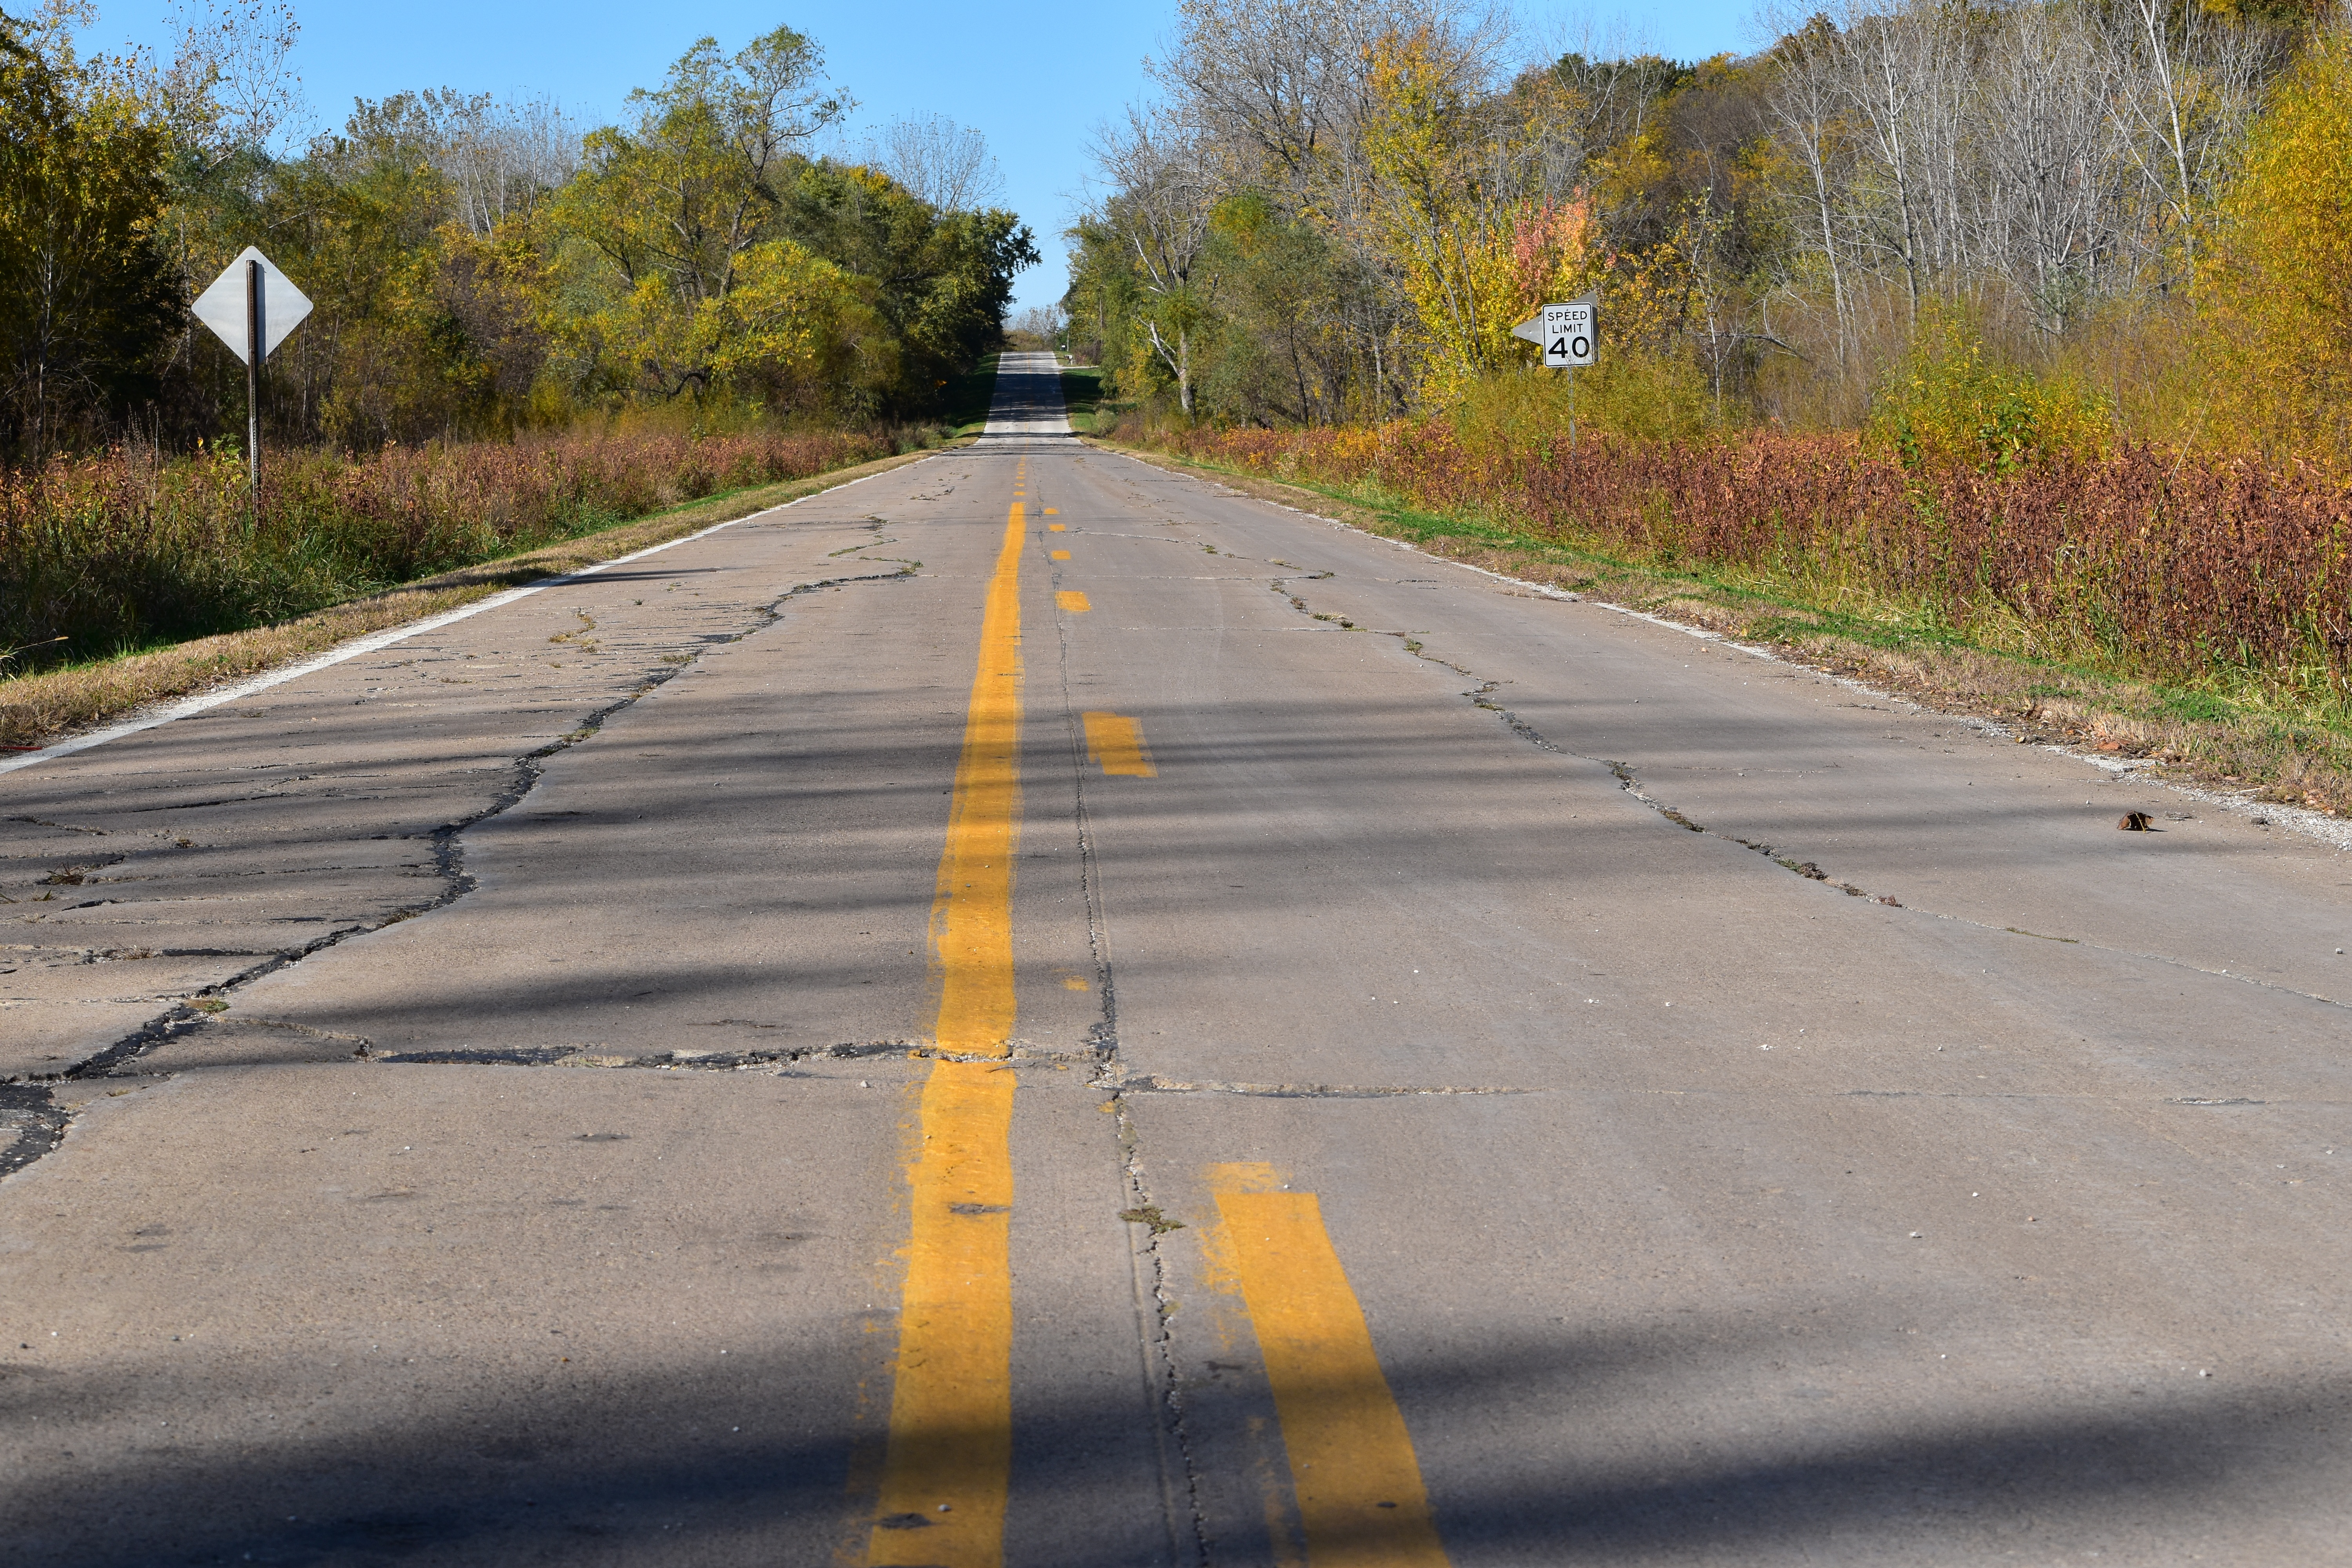
landscape, nature, outdoor, road, street, fall, sidewalk, highway, asphalt, travel, foliage, rural, scenic, autumn, trip, lane, infrastructure, road surface, residential area, nonbuilding structure